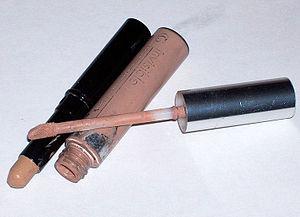
Un correcteur ou en anglais concealer est un instrument de maquillage utilisé pour dissimuler certaines imperfections de la peau, par exemple une pustule.